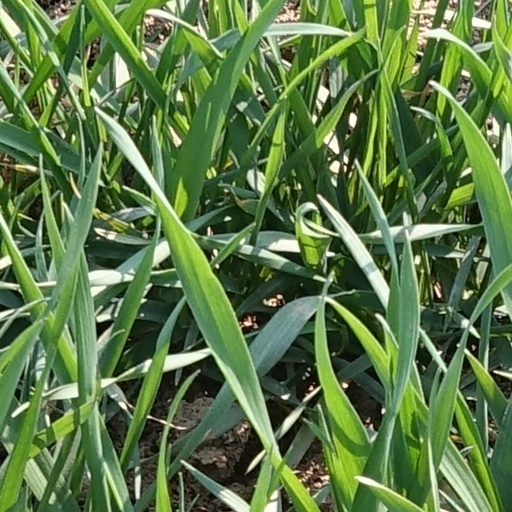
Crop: wheat